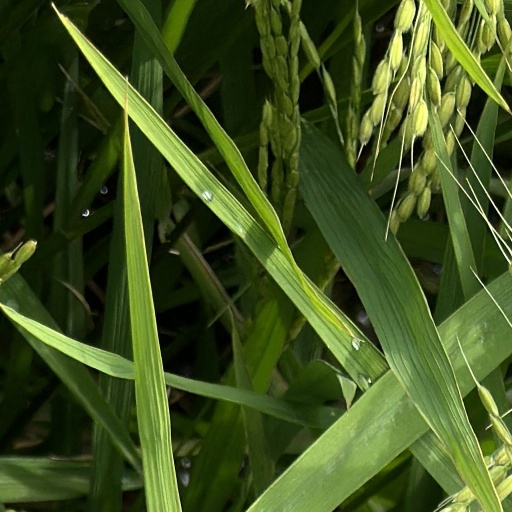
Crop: rice